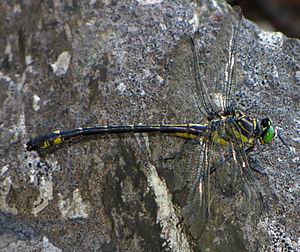
Hagenius brevistylus est une espèce monotypique dans la famille des Gomphidae appartenant au sous-ordre des Anisoptères dans l'ordre des Odonates. Son nom vernaculaire français est l'hagénie.